Tabanidae

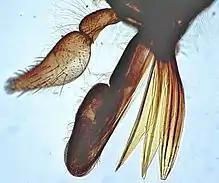
"Tabanus" mouthparts: The sharp cutting stylets are on the right, the spongelike lapping part in the centre.

A 2015 study by Morita et al. using nucleotide data, aimed to clarify the phylogeny of the Tabanidae and supports three subfamilies. The subfamilies Pangoniinae and Tabaninae were shown to be monophyletic. The tribes Philolichini, Chrysopsini, Rhinomyzini, and Haematopotini were found to be monophyletic, with the Scionini also being monophyletic apart from the difficult-to-place genus "Goniops". "Adersia" was recovered within the Pangoniini as were the genera previously placed in the Scepcidinae, and "Mycteromyia" and "Goniops" were recovered within the Chrysopsini.